Duel with Samurai

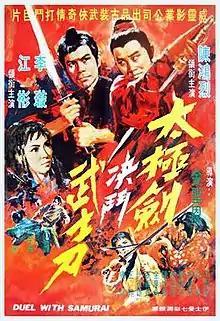
Film poster

Duel with Samurai is a 1971 Taiwanese wuxia film directed by Chin Sheng-en and stars Chan Hung-lit as a Rōnin who arrives in China during the Ming dynasty, causing havoc among the martial world. The film was released on 3 September 1971 in Taiwan, and five days later on 8 September 1971 in Hong Kong